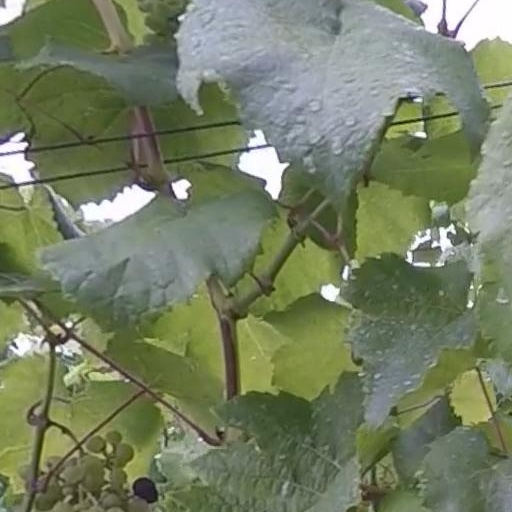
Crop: grape